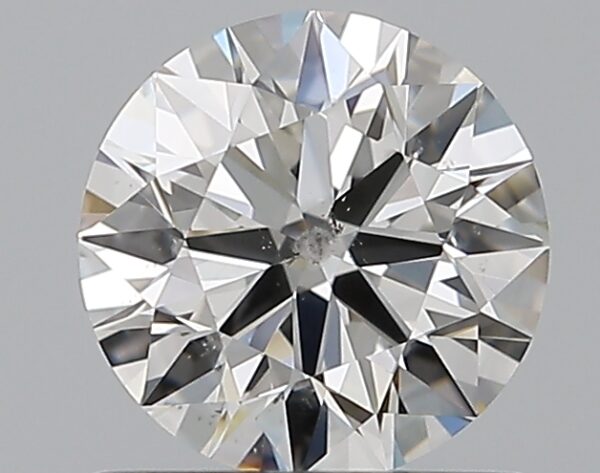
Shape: round
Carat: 0.76
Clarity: SI2
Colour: F
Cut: EX
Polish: EX
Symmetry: VG
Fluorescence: N
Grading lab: GIA
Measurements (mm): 5.86 x 5.89 x 3.6